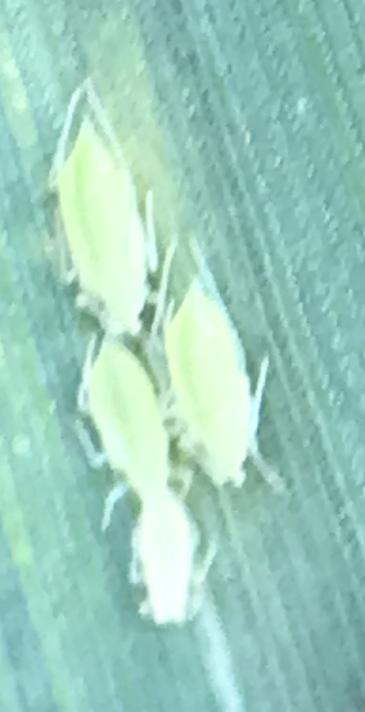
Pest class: cereal_grass_aphid